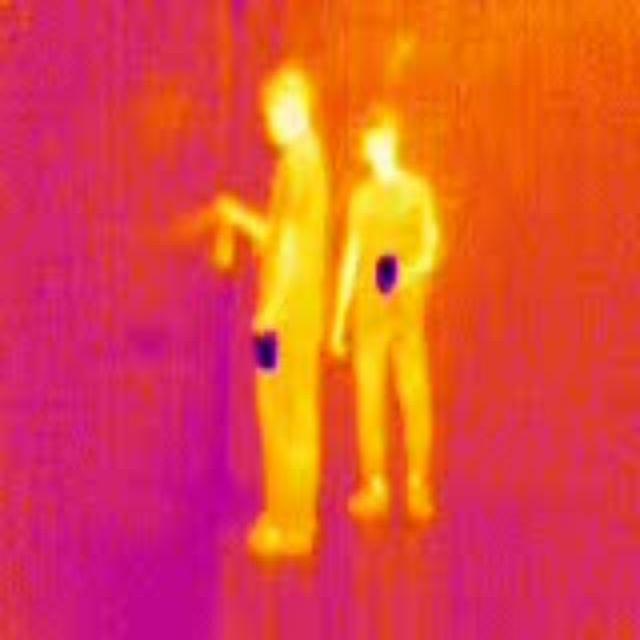
Detected objects:
label: person
label: person